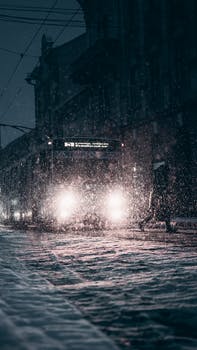
Label: No Watermark